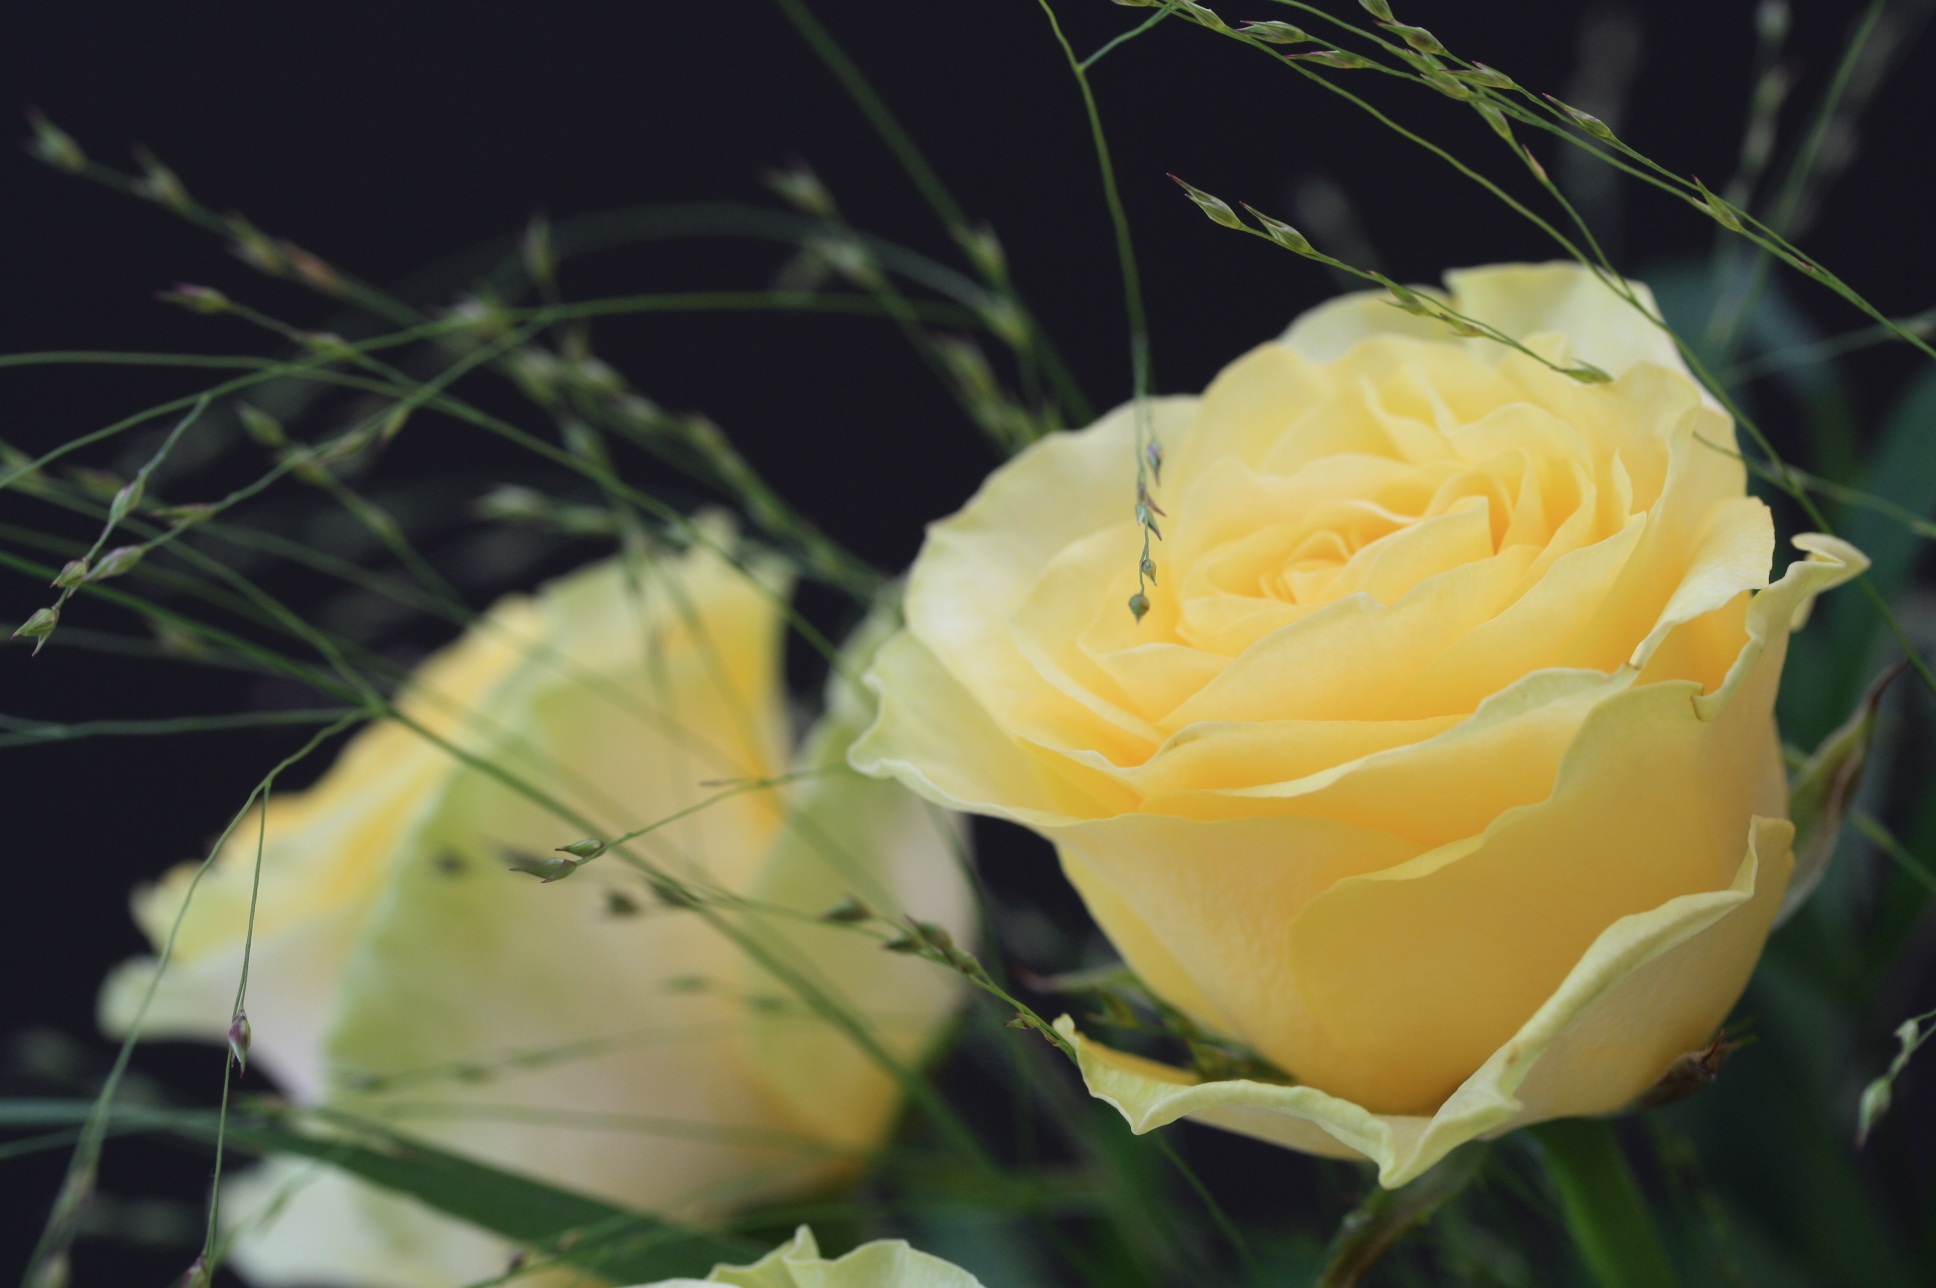
flower, yellow, plant, flora, photography, macro photography, rose, land plant, close up, flowering plant, petal, rose family, plant stem, garden roses, floristry